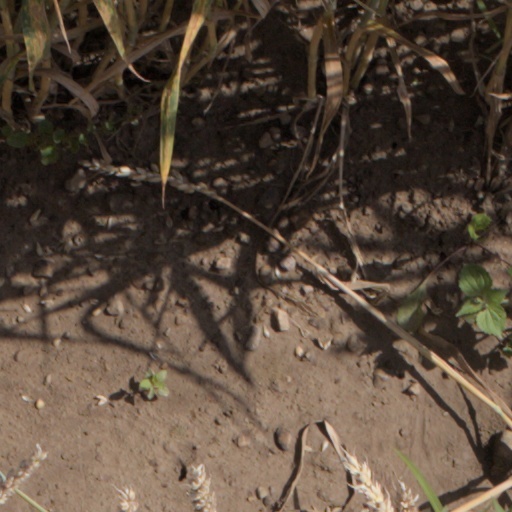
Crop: wheat